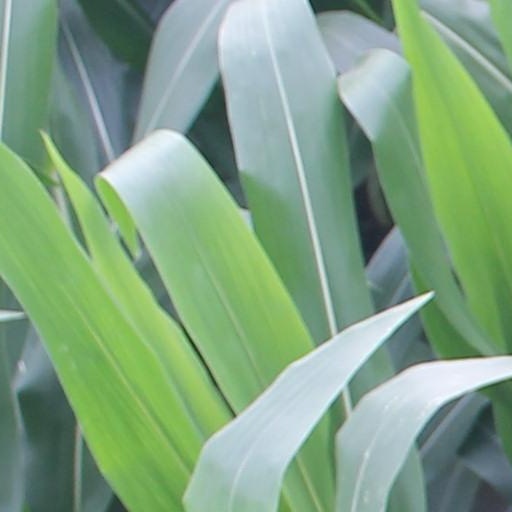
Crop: maize; corn